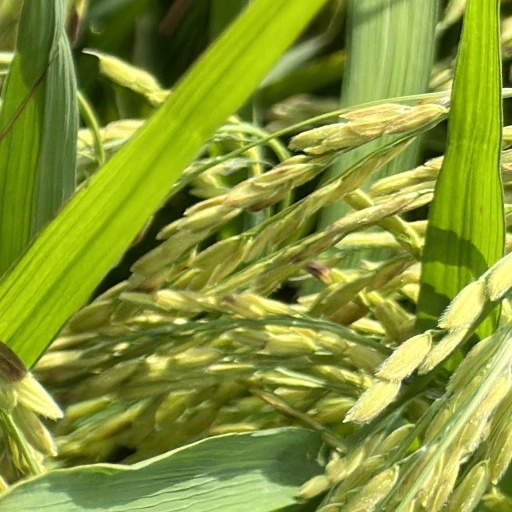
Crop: rice